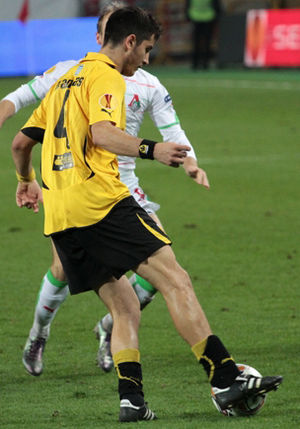
Kostas Manolas
"Konstantinos ""Kostas"" Manolas er en græsk fodboldspiller, der spiller for SSC Napoli i den italienske Serie A.